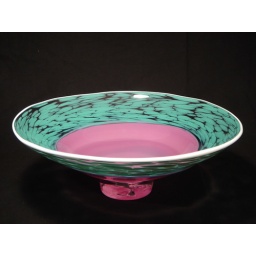
Incalmo bowl with Heliotrope bottom, Teal frit on clear top, Opal White lip, clear foot, 5&amp;quot;x10&amp;quot;dia - $175 in Stock